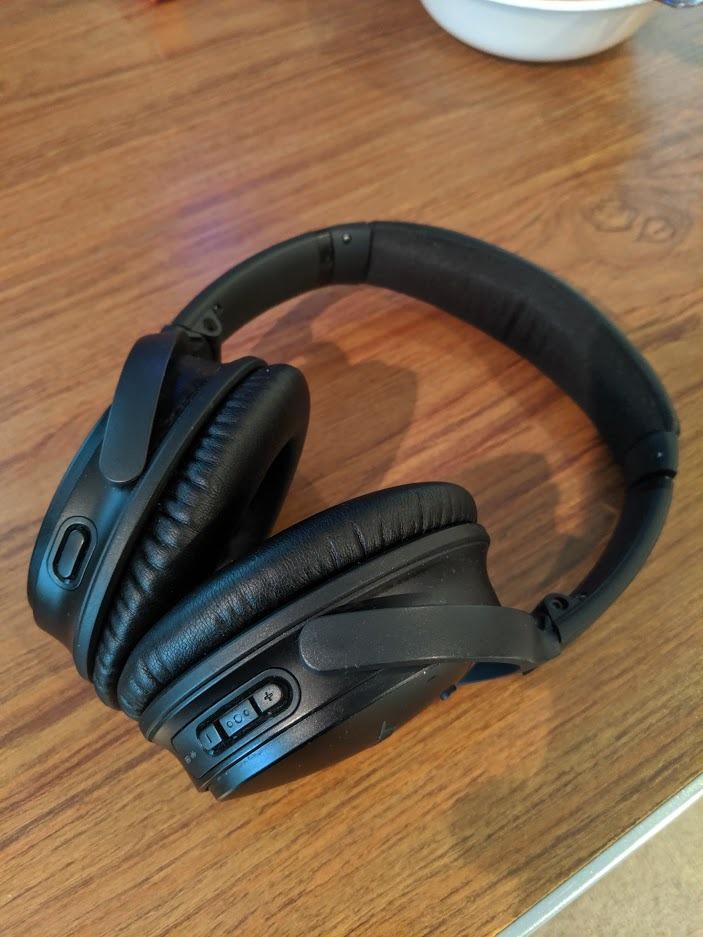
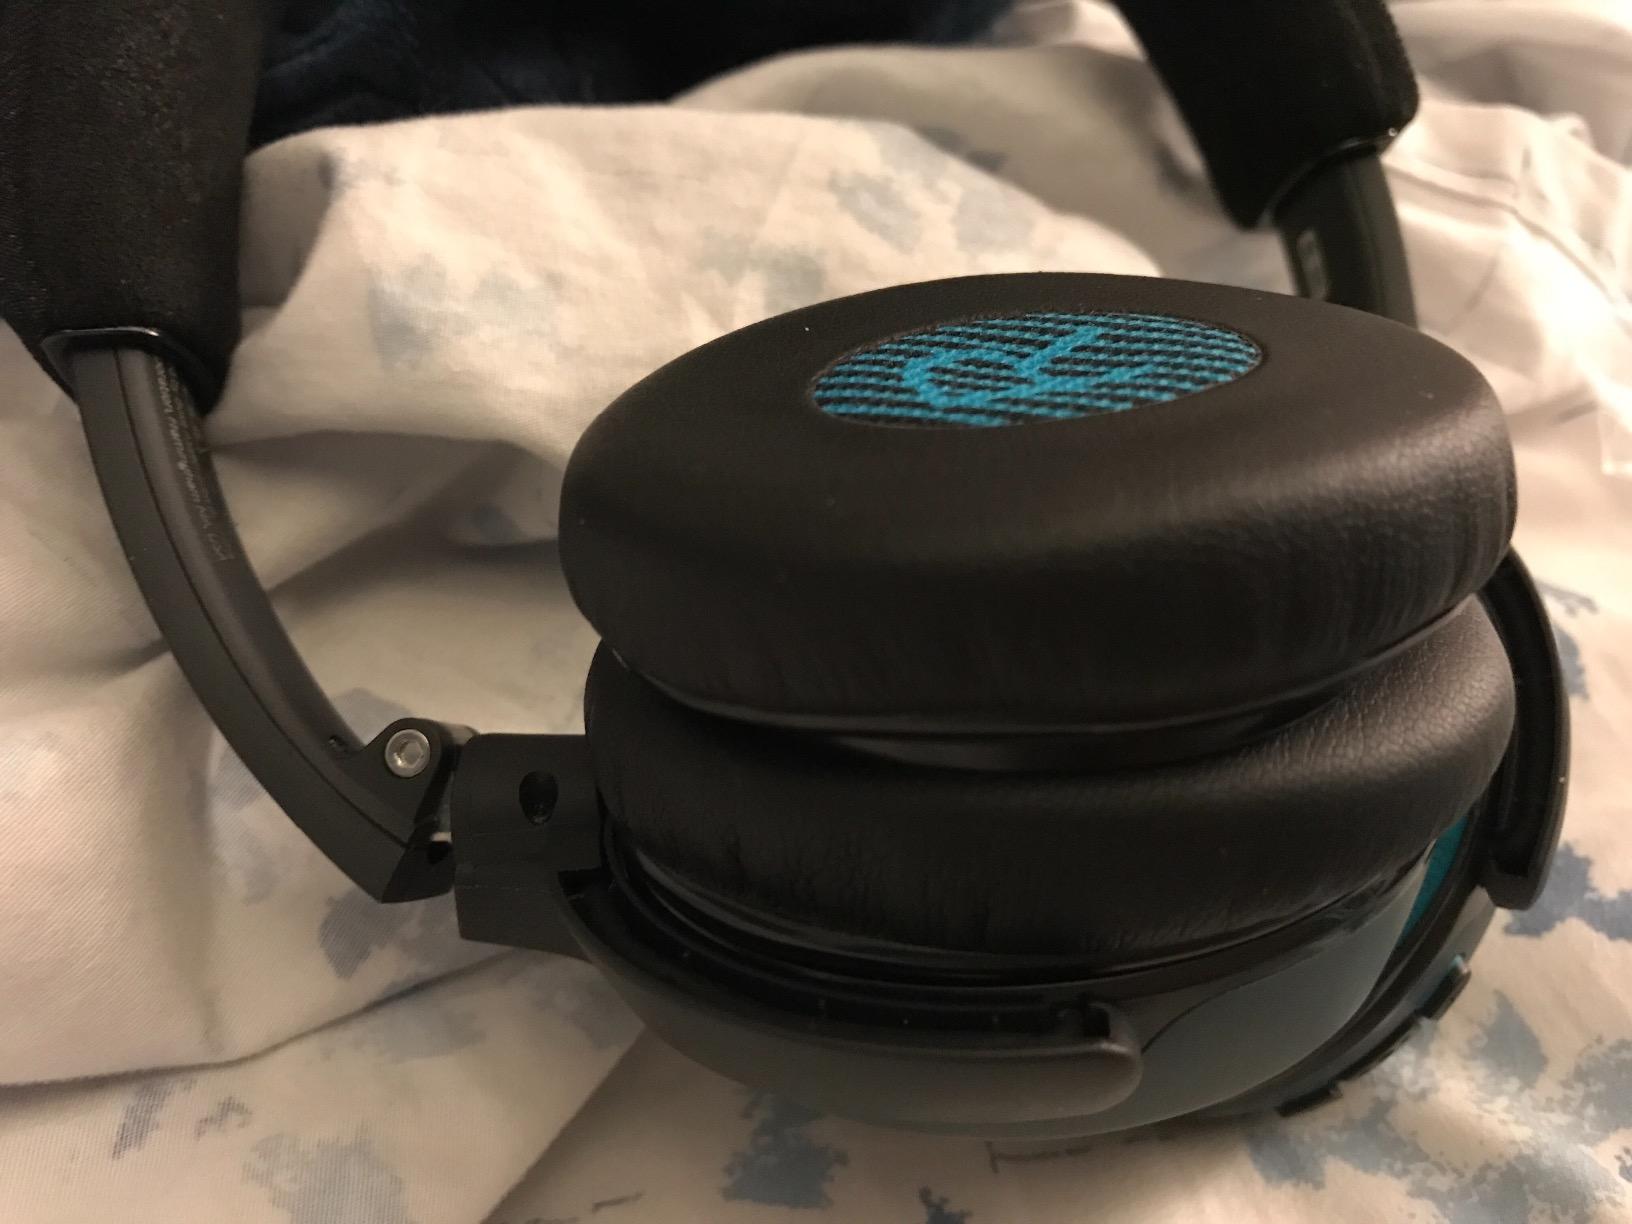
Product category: headphones
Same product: no